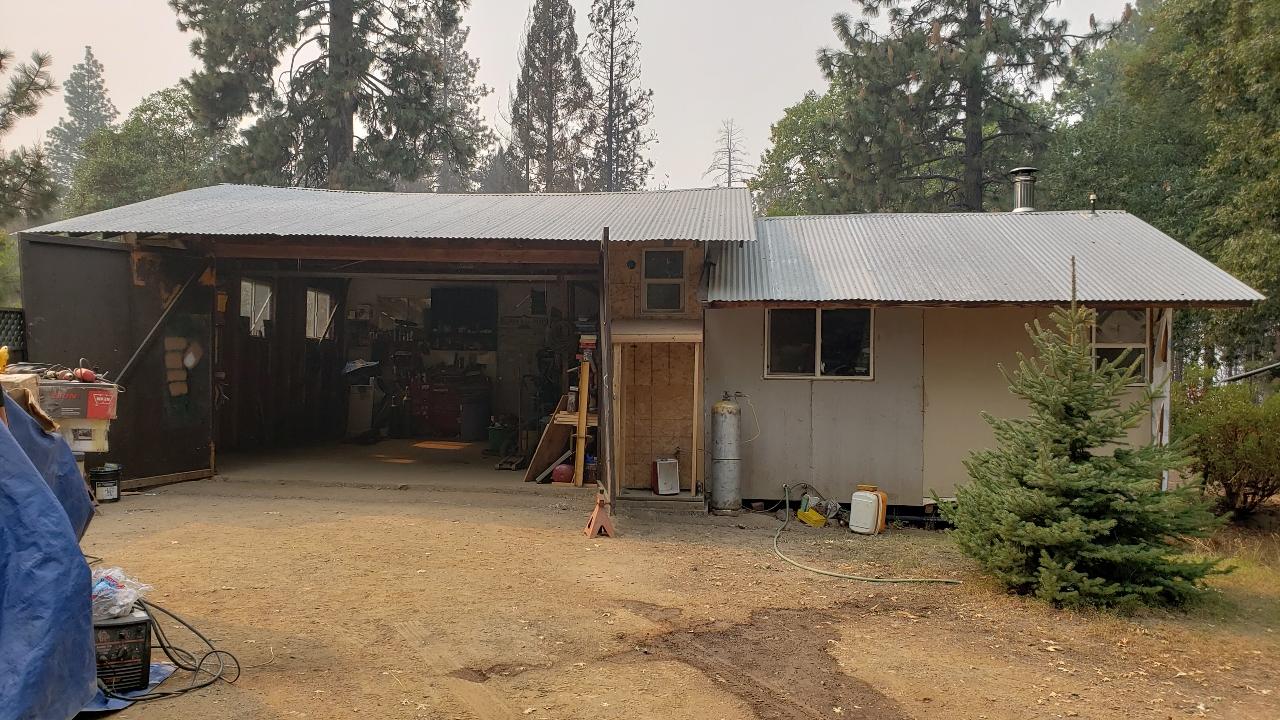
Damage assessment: no_damage